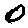
Label: 0